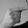
ASL letter: G